Africa (Roman province)

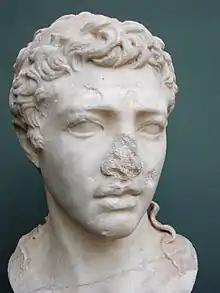
Juba II, king of Mauretania.

The Roman military presence of Northwest Africa was relatively small, consisting of about 28,000 troops and auxiliaries in Numidia and the two Mauretanian provinces. Starting in the 2nd century AD, these garrisons were manned mostly by local inhabitants. A sizable Latin-speaking population developed that was multinational in background, sharing the northwest African region with those speaking Punic and Berber languages. Imperial security forces began to be recruited from the local population, including the Berbers.